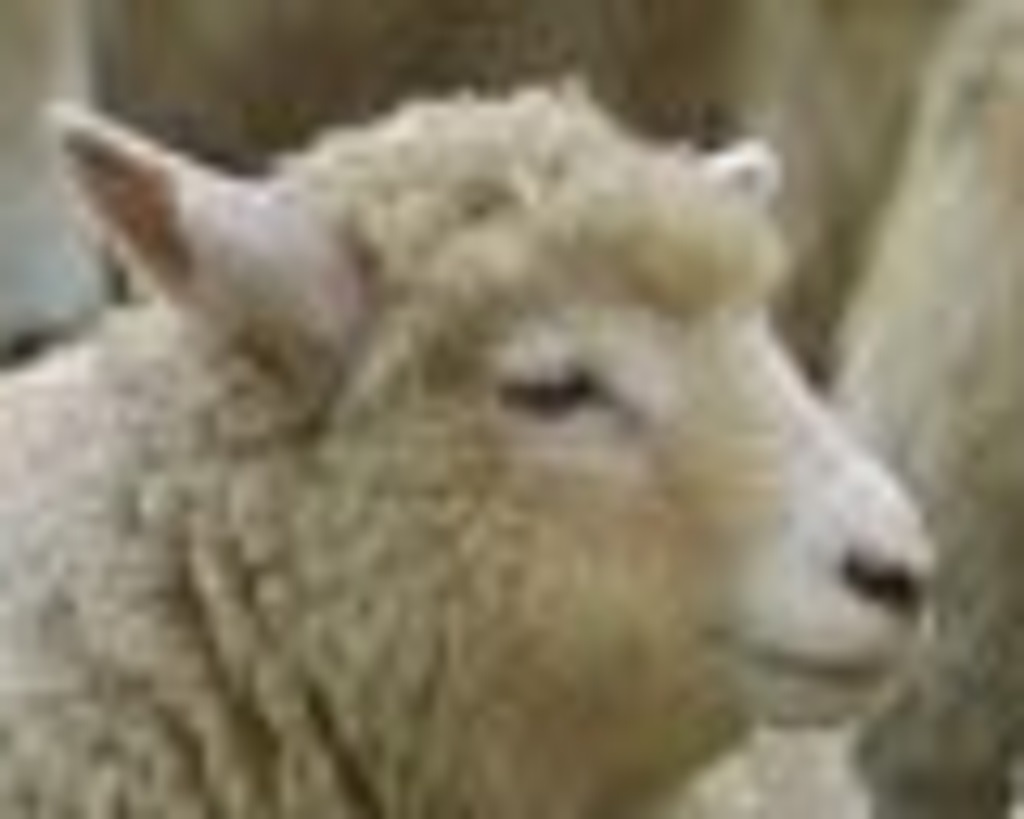
Label: pain